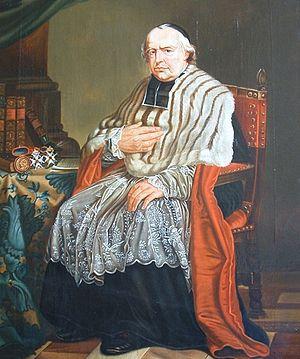
Les Sœurs de la charité de Jésus et de Marie sont une congrégation religieuse féminine enseignante et hospitalière de droit pontifical.
Pierre-Joseph Triest, né le 31 août 1760 à Bruxelles et mort le 24 juin 1836 à Gand est un Chanoine belge, du diocèse de Gand, qui passa sa vie à faire le bien. Il fonda pas moins de quatre congrégations religieuses différentes :
Chapitre de Saint-Bavon est un chapitre seculier installé dans la Ccathédrale Saint-Bavon de Gand.